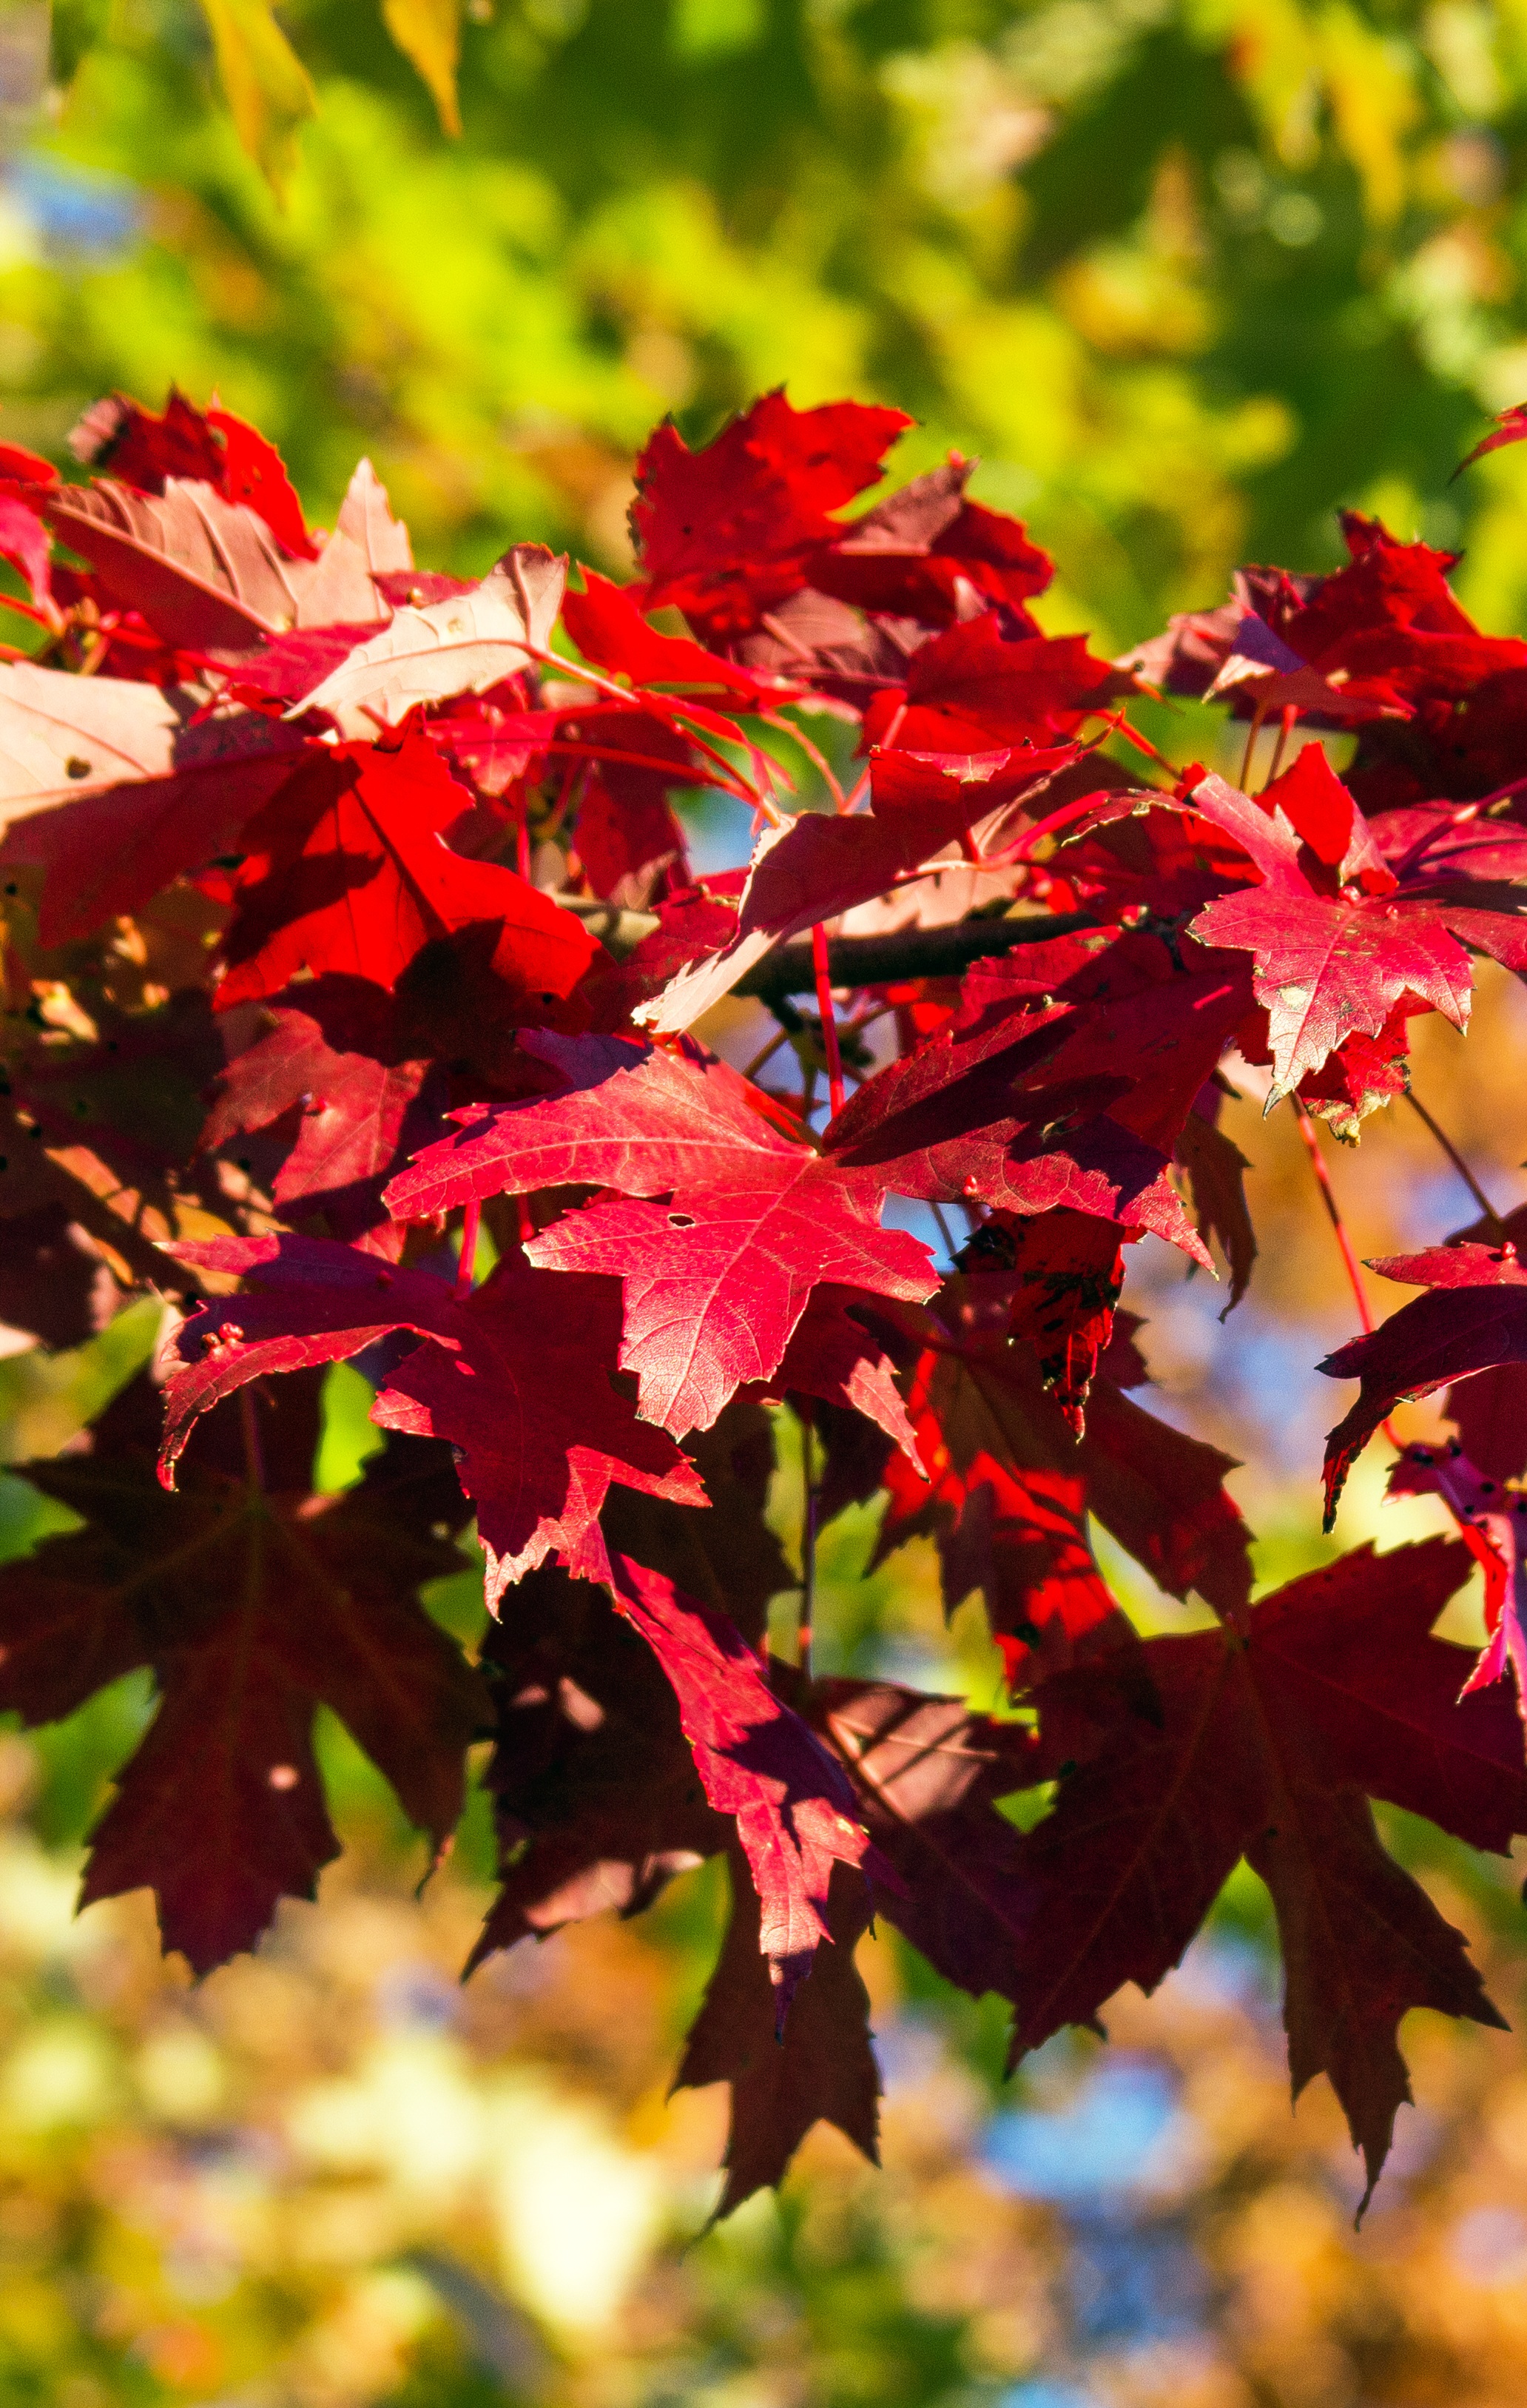
tree, nature, branch, plant, leaf, fall, flower, petal, foliage, red, autumn, botany, flora, season, maple tree, maple leaf, leaves, shrub, flowering plant, woody plant, land plant